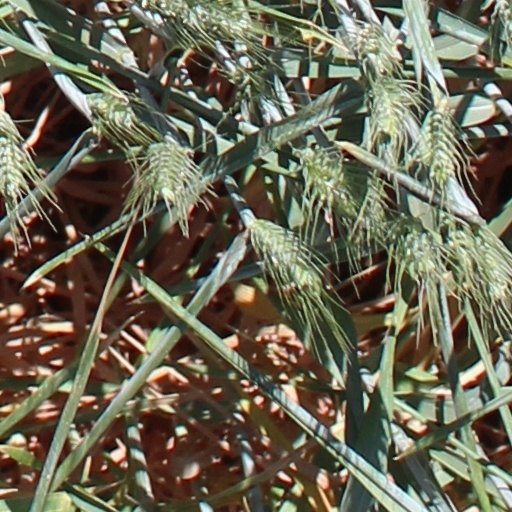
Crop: wheat